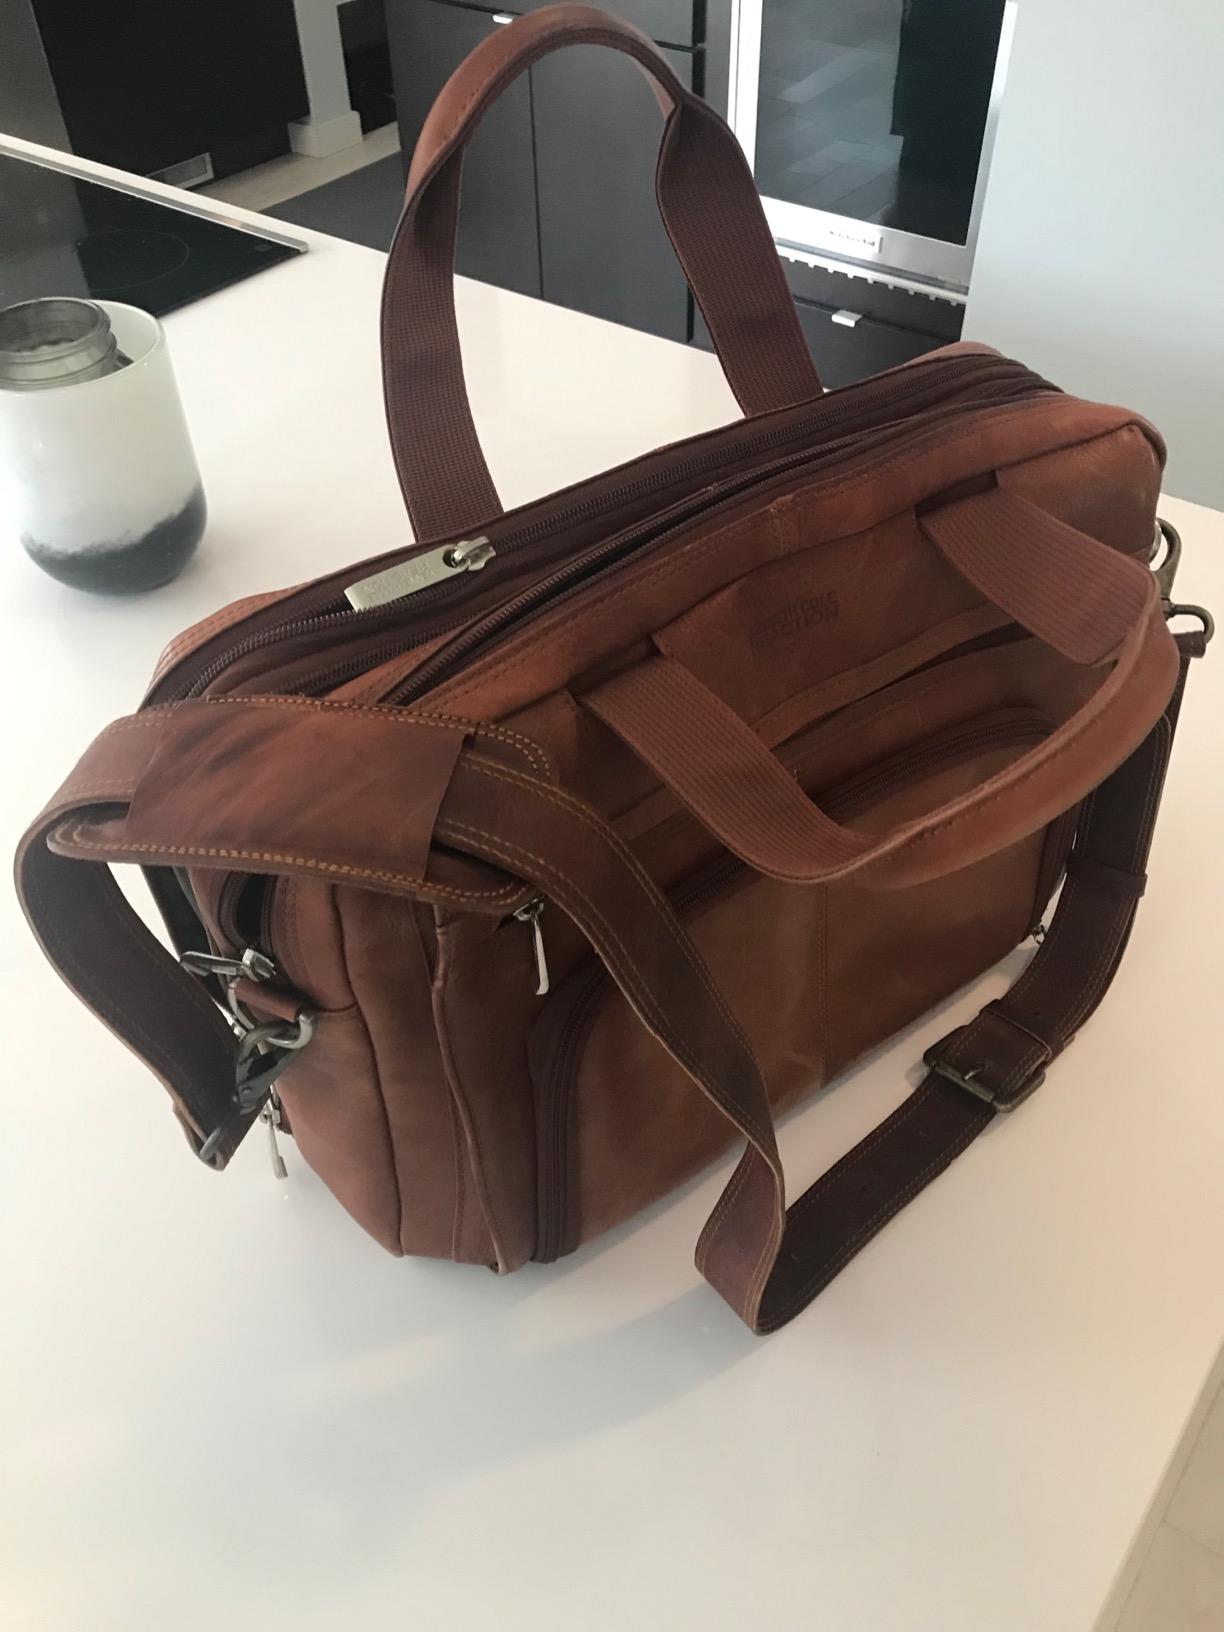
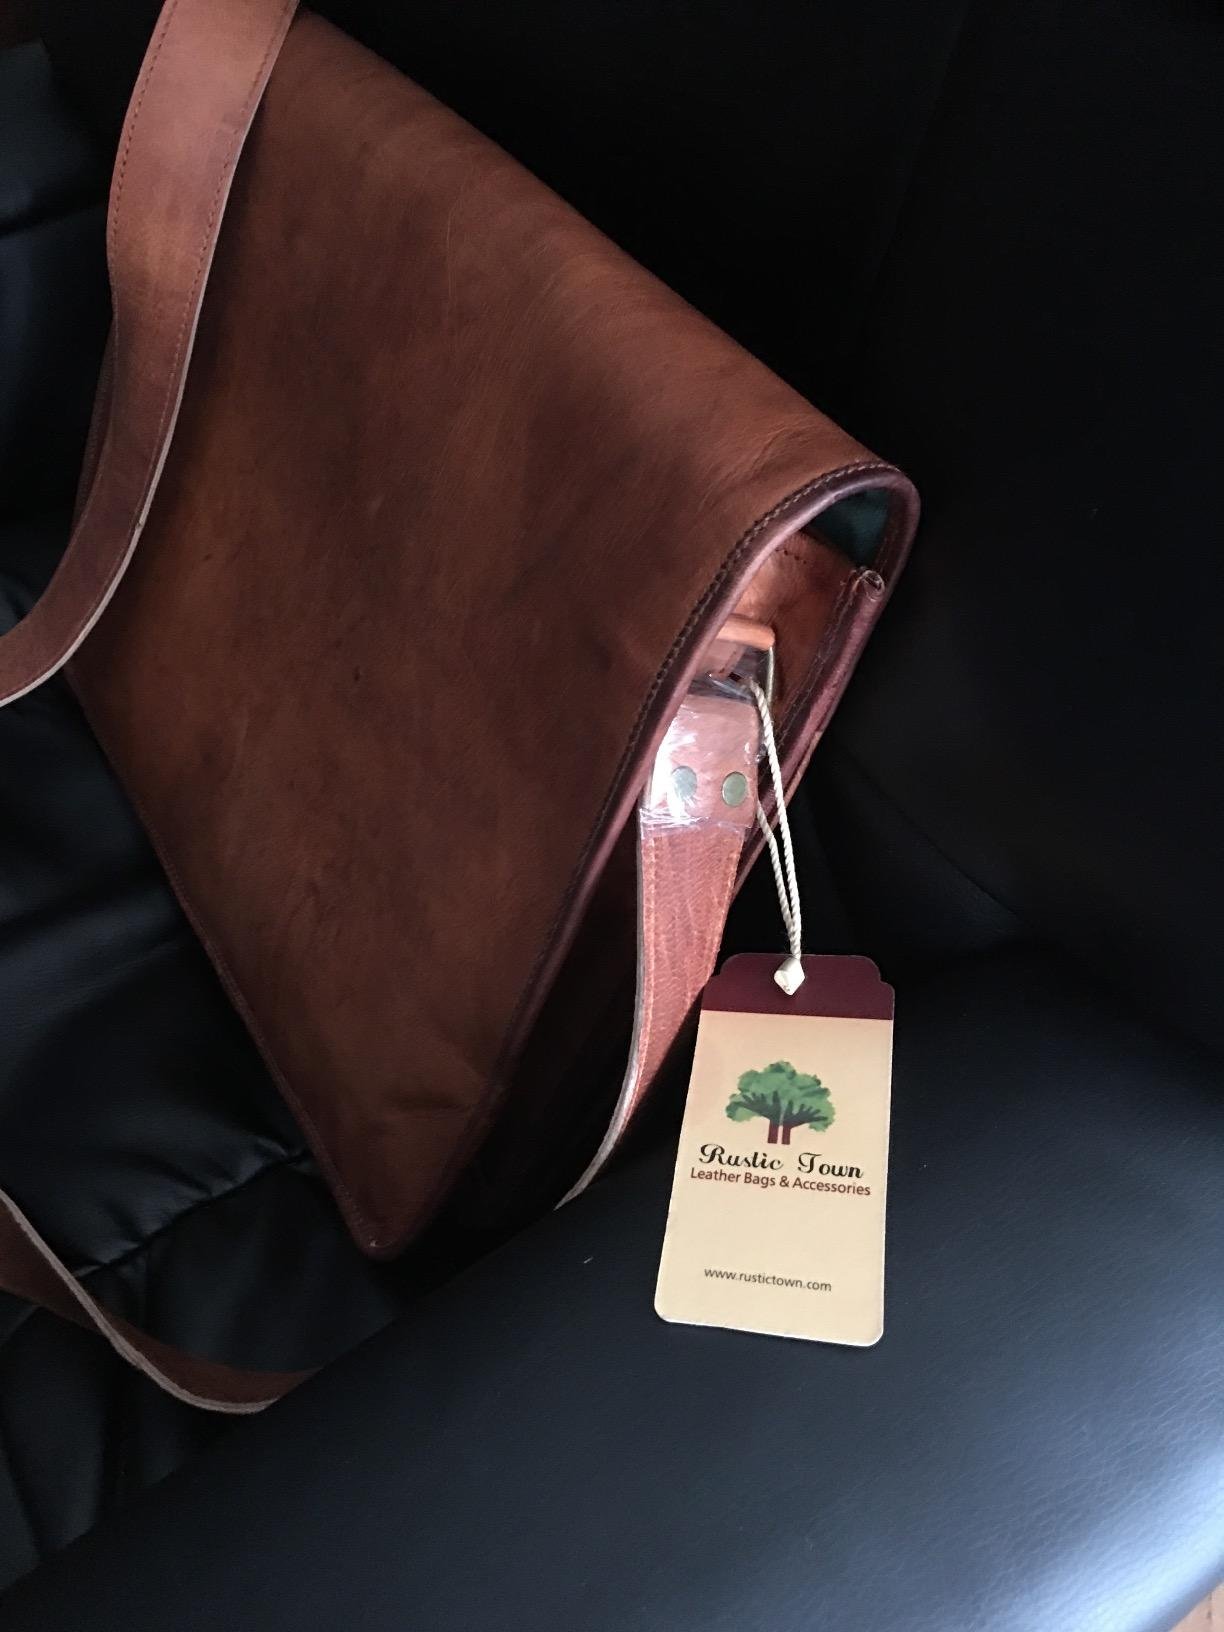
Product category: bag
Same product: no